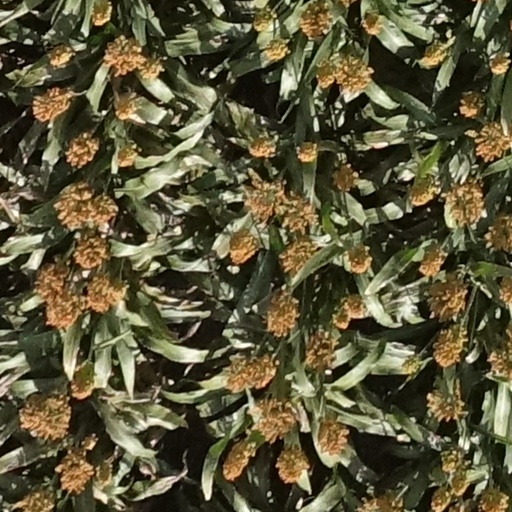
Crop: sorghum